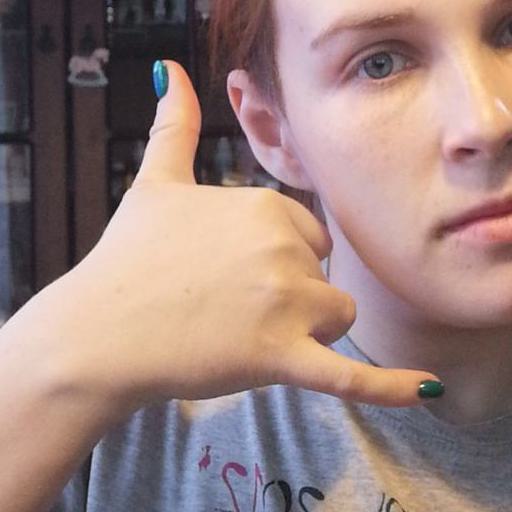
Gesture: call